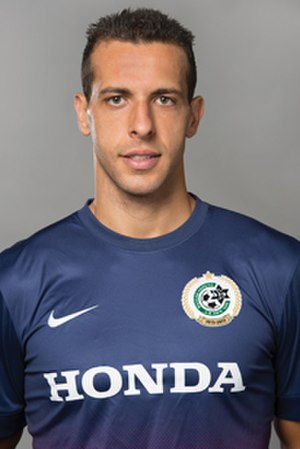
Bojan Šaranov
Bojan Šaranov er en serbisk fodboldspiller, som i øjeblikket er Målmand for Radnički Niš.